Sodom and Gomorrah

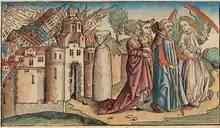
Lot and his daughters flee Sodom. Lot's wife (center) is already a pillar of salt. ("Nuremberg Chronicle", 1493)

Later, God gives advance notice to Abraham that Sodom had a reputation for wickedness. Abraham asks God "Will you sweep away the righteous with the wicked?" (Genesis 18:23). Starting at 50 people, Abraham negotiates with God to spare Sodom if ten righteous people could be found.